Spiritual church movement

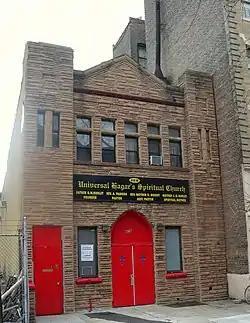
Universal Hagar's Spiritual Church, New York City

The spiritual church movement is an informal name for a group of loosely allied and also independent Spiritualist churches and Spiritualist denominations that have in common that they have been historically based in the African American community.